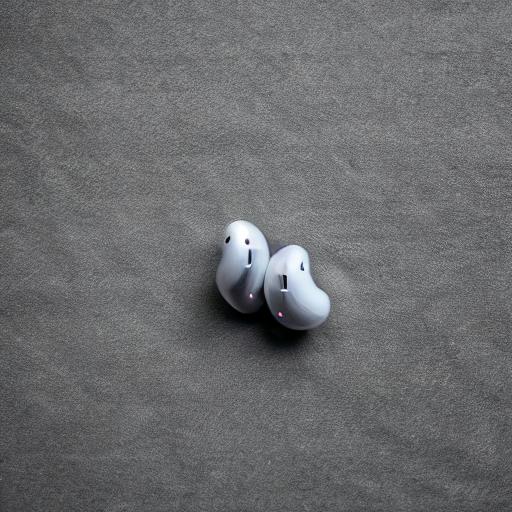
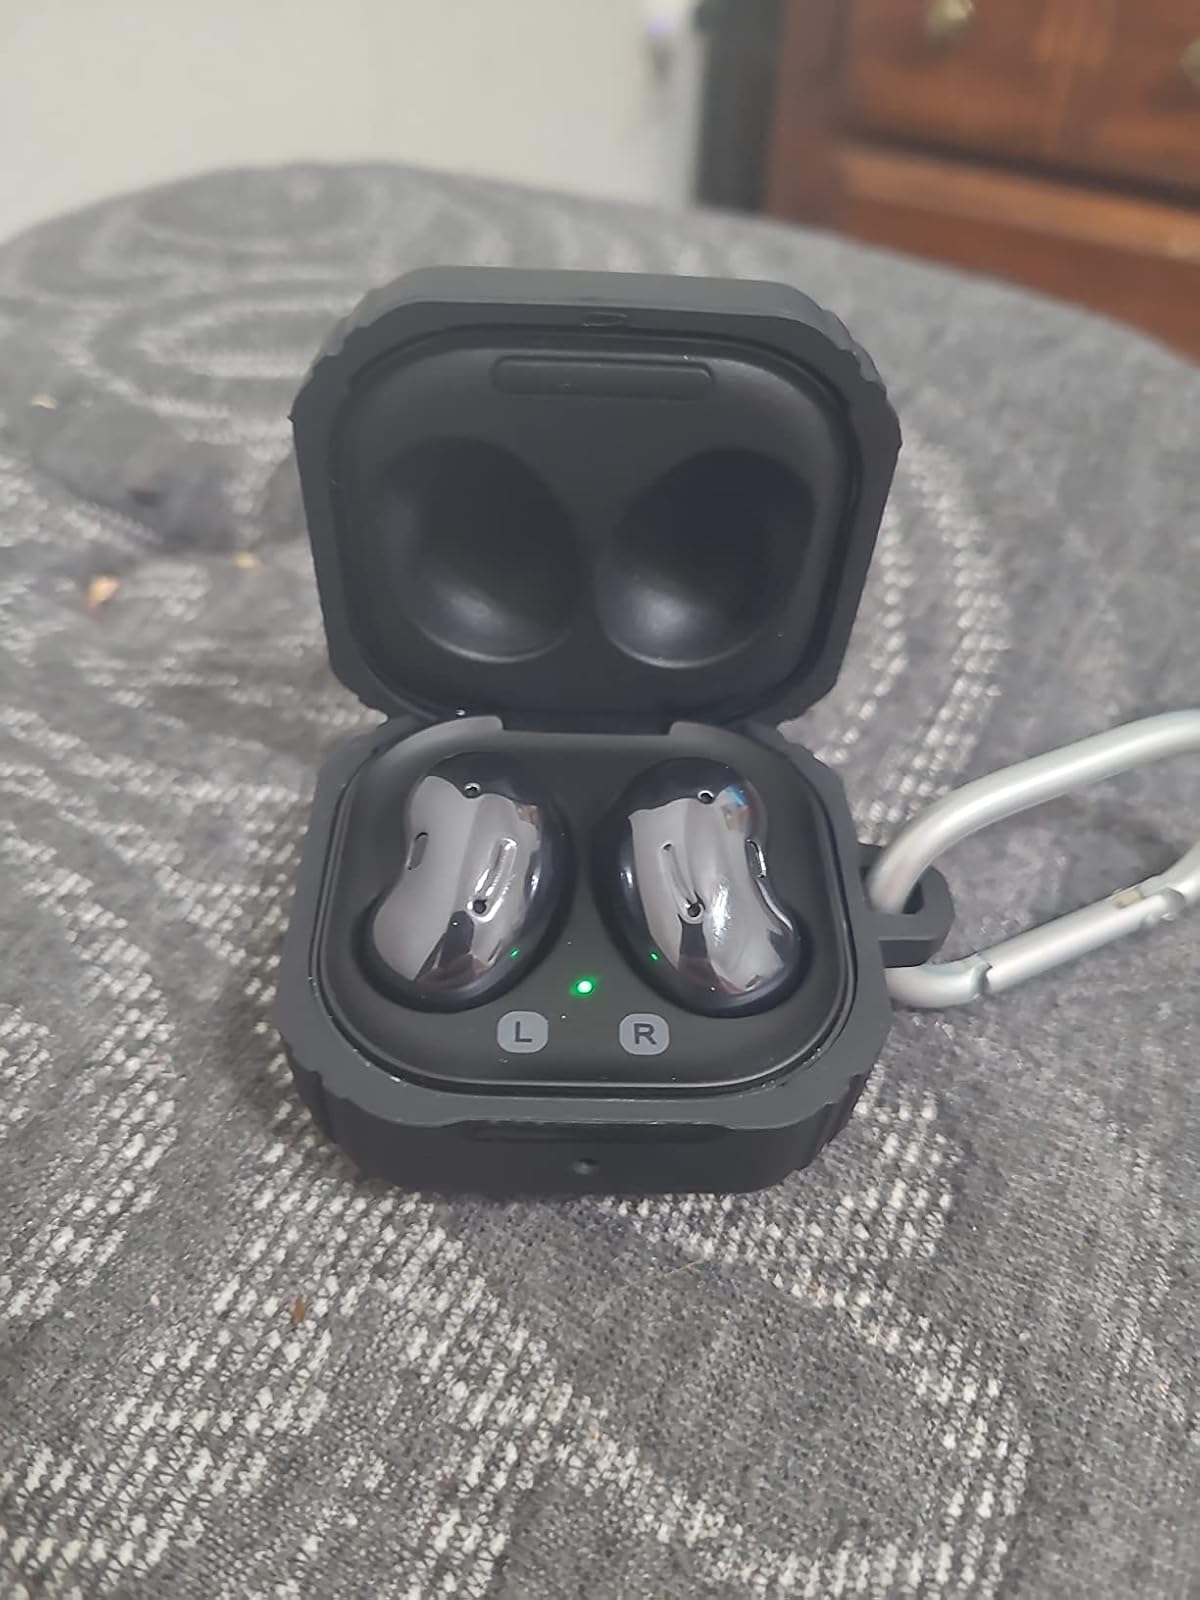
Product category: earbuds
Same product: no